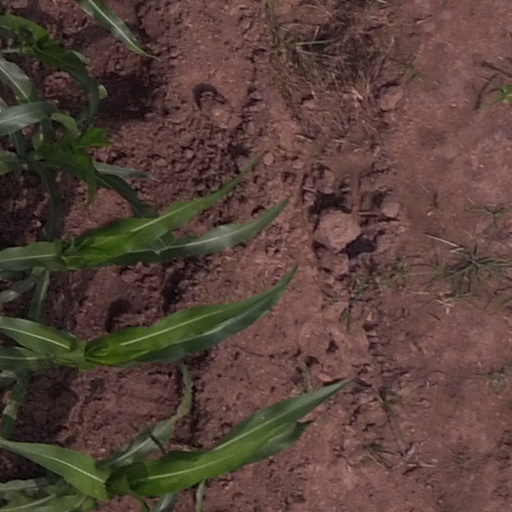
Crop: maize; corn